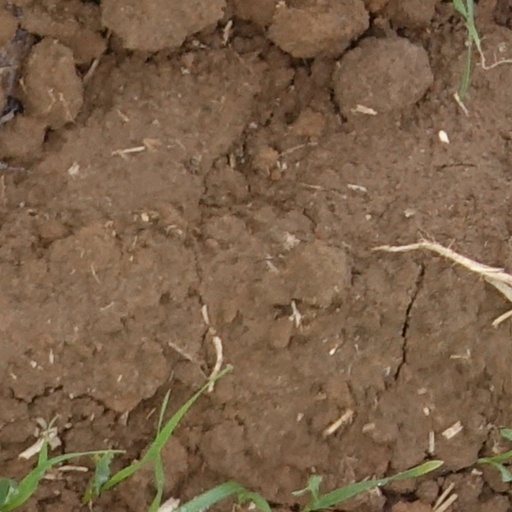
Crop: wheat